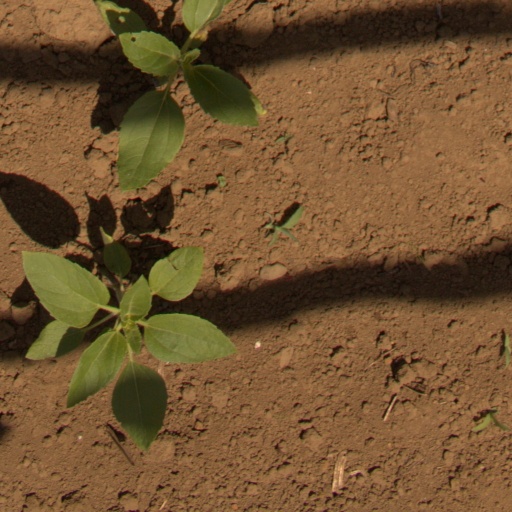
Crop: Jerusalem artichoke